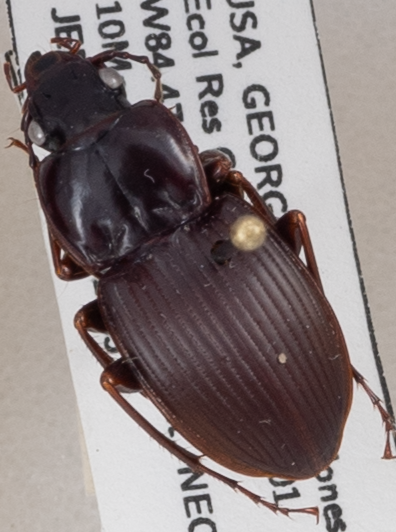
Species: Cyclotrachelus sigillatus
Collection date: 2022-05-10
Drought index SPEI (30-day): -0.9
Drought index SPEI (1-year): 0.32
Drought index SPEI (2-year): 0.8